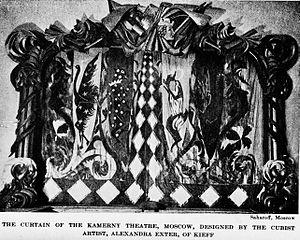
Rideau du théâtre Kamerny
Alexandra Exter, née Alexandra Alexandrovna Grigorovitch à Belostok le 18 janvier 1882 et morte à Fontenay-aux-Roses le 17 mars 1949, est une artiste ukrainienne de l'avant-garde.